Basra

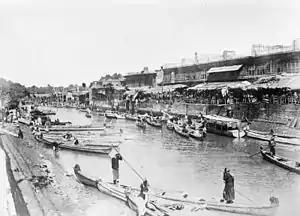
Ashar Creek and bazaar, c. 1915

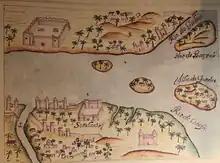
Basra designed by the Portuguese at the end of the 16th century, according to the representation of the "Lyvro de plantaforma of the fortresses of India" codex of São julião da Barra

The city was founded at the beginning of the Islamic era in 636 and began as a garrison encampment for Arab tribesmen constituting the armies of the Rashidun Caliph Umar. A tell a few kilometers south of the present city still marks the original site which was a military site. While defeating the forces of the Sassanid Empire there, the Muslim commander Utbah ibn Ghazwan erected his camp on the site of an old Persian military settlement called "Vaheštābād Ardašīr", which was destroyed by the Arabs. While the name Al-Basrah in Arabic can mean "the overwatch", other sources claim that the name actually originates from the Persian word Bas-rāh or Bassorāh, meaning "where many ways come together".